South San Francisco, California

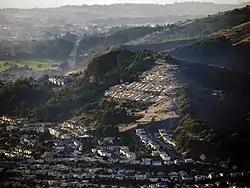
An image of the South San Francisco hillside sign, taken from a zeppelin

The city is particularly noted for the South San Francisco hillside sign on Sign Hill, which rises to the north of the city, with large white letters that proclaim "South San Francisco, The Industrial City". The sign, a tribute to the city's industrial past, is listed on the National Register of Historic Places.